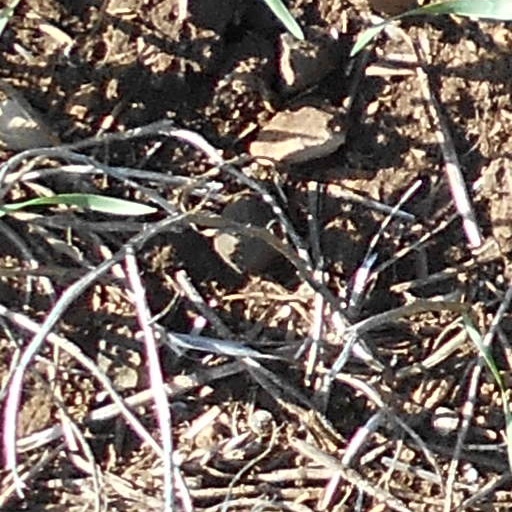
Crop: wheat